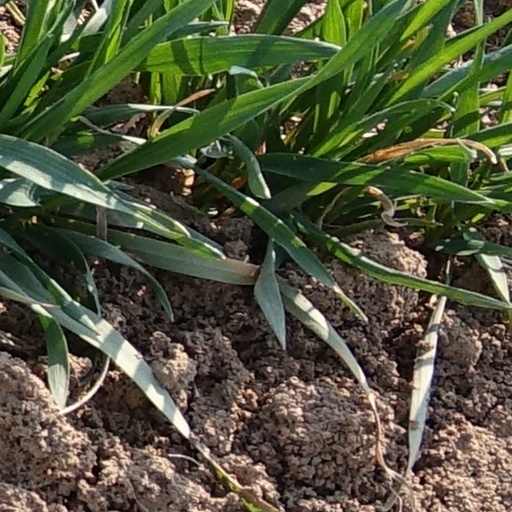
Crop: wheat